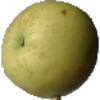
Label: Apple Golden 3